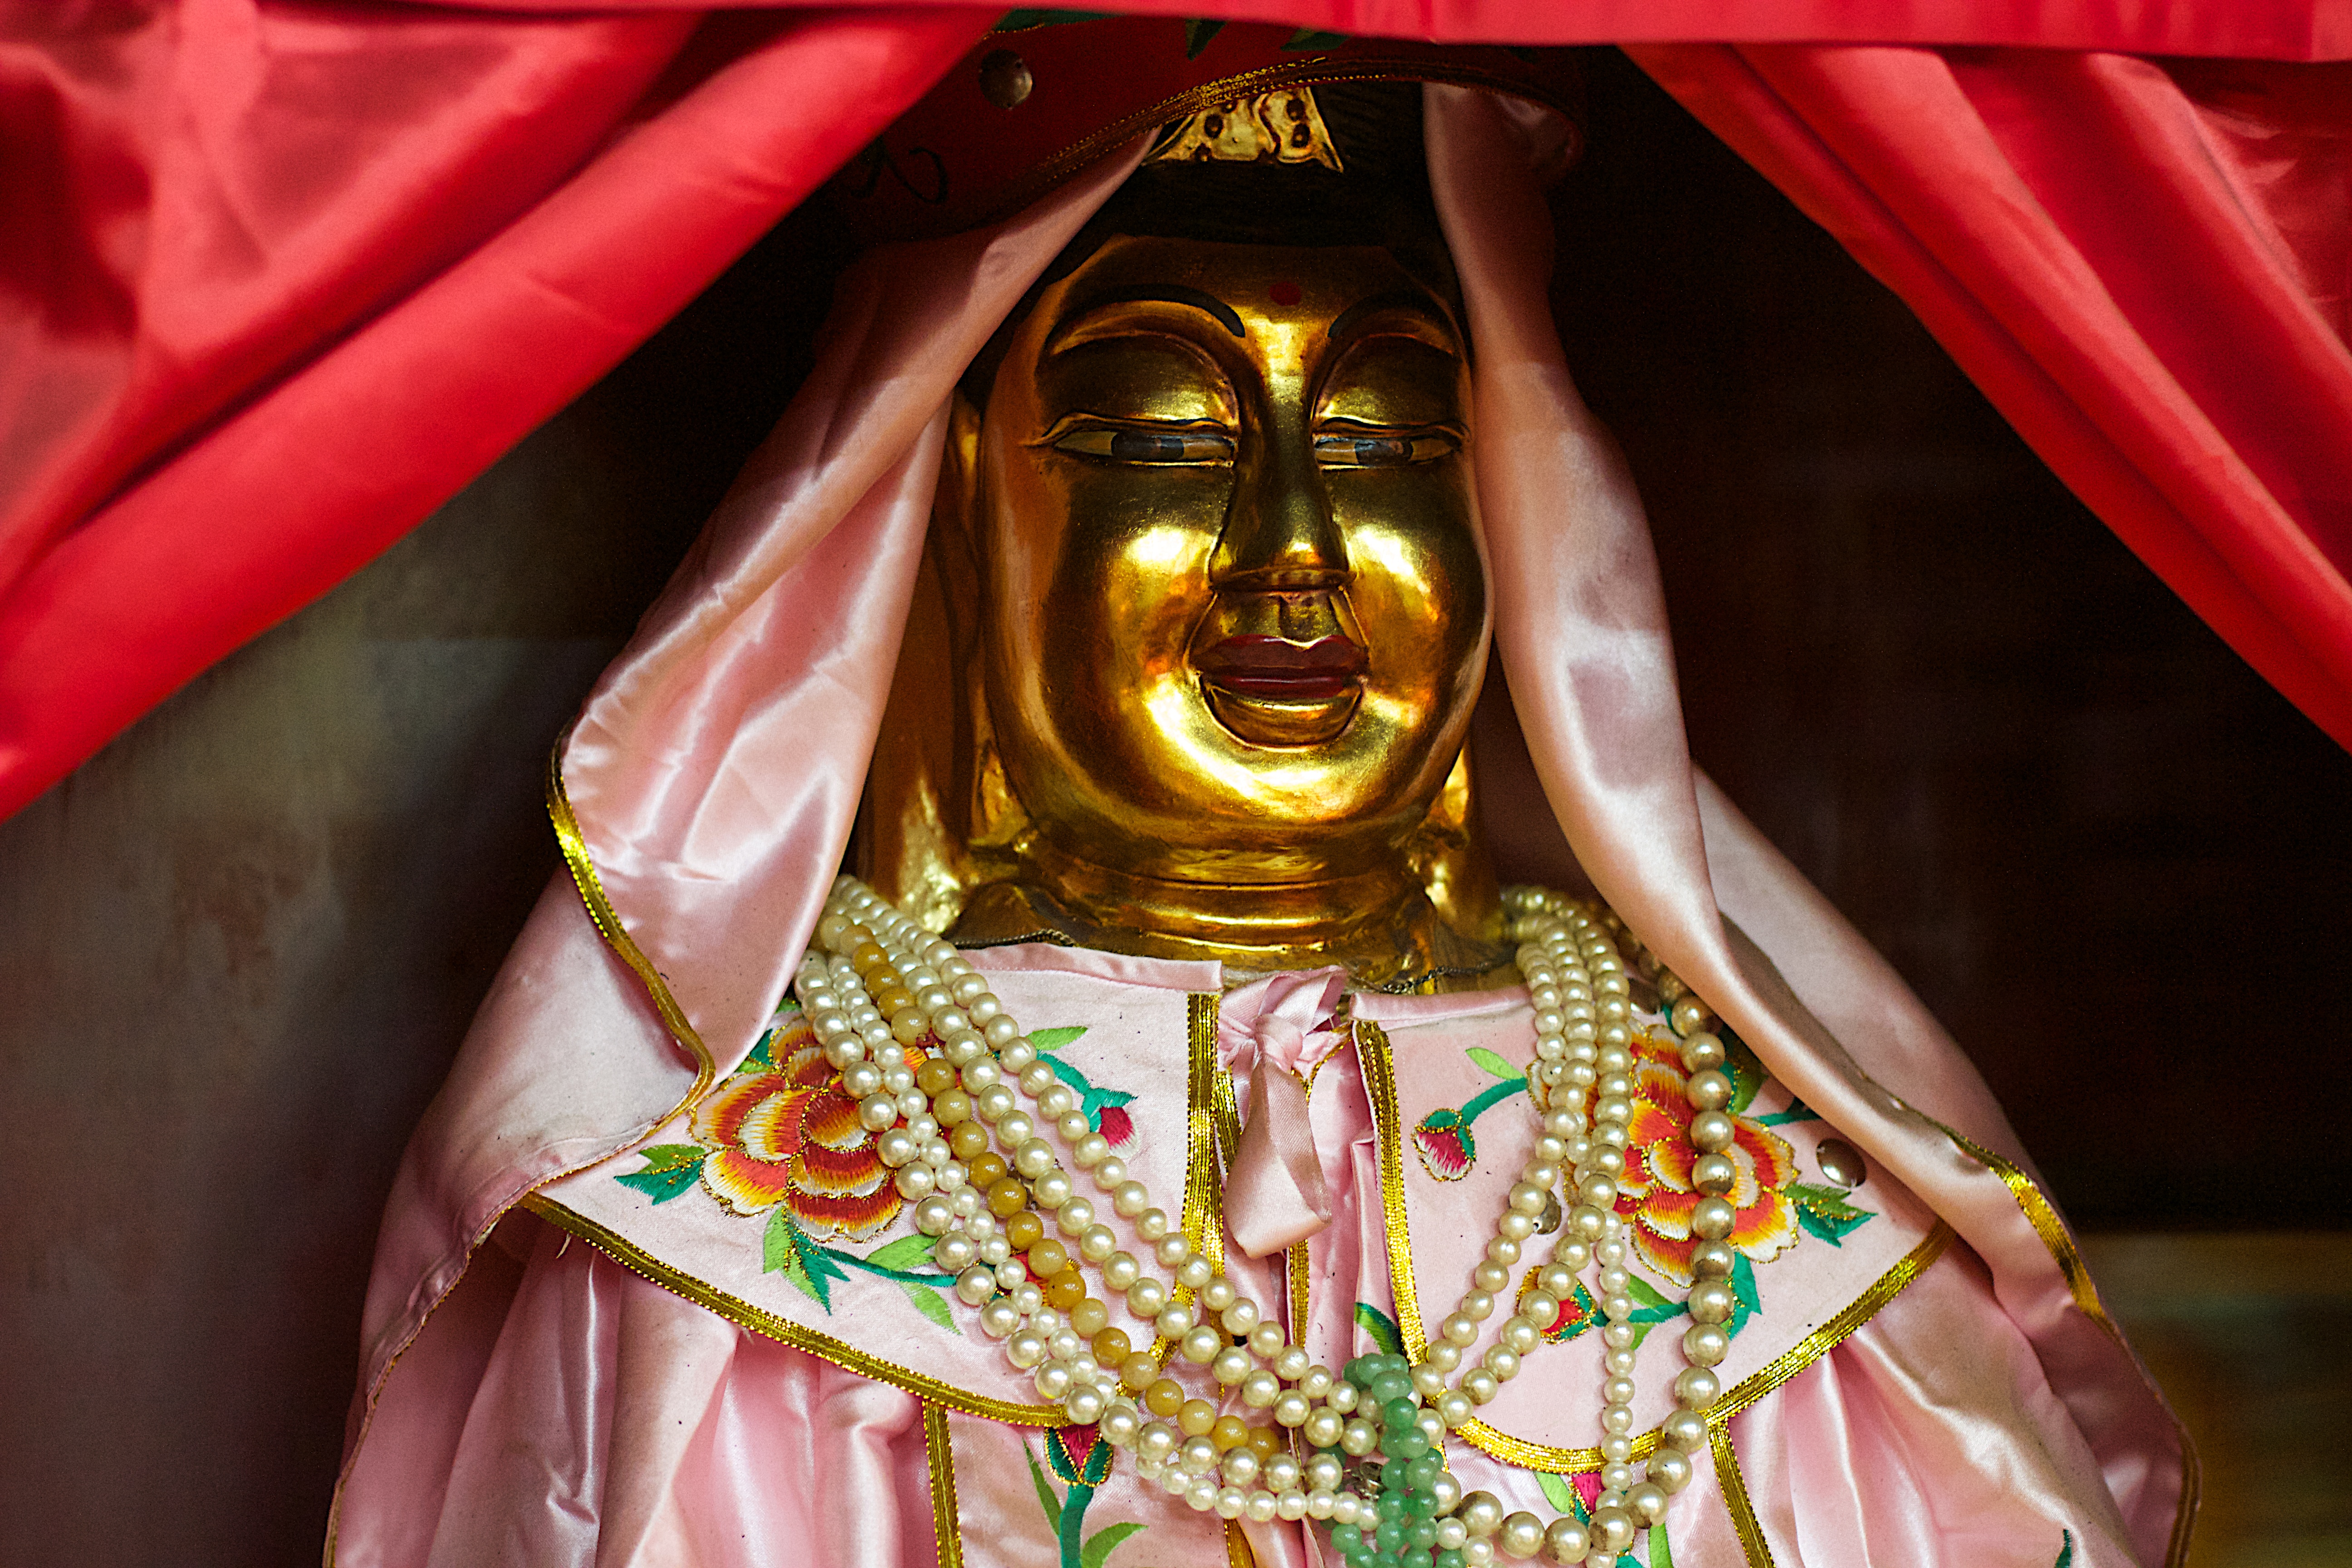
red, carnival, color, clothing, lady, festival, temple, tradition, costume